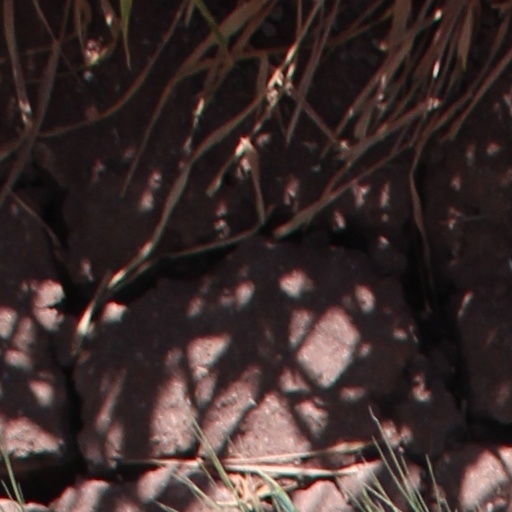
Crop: wheat